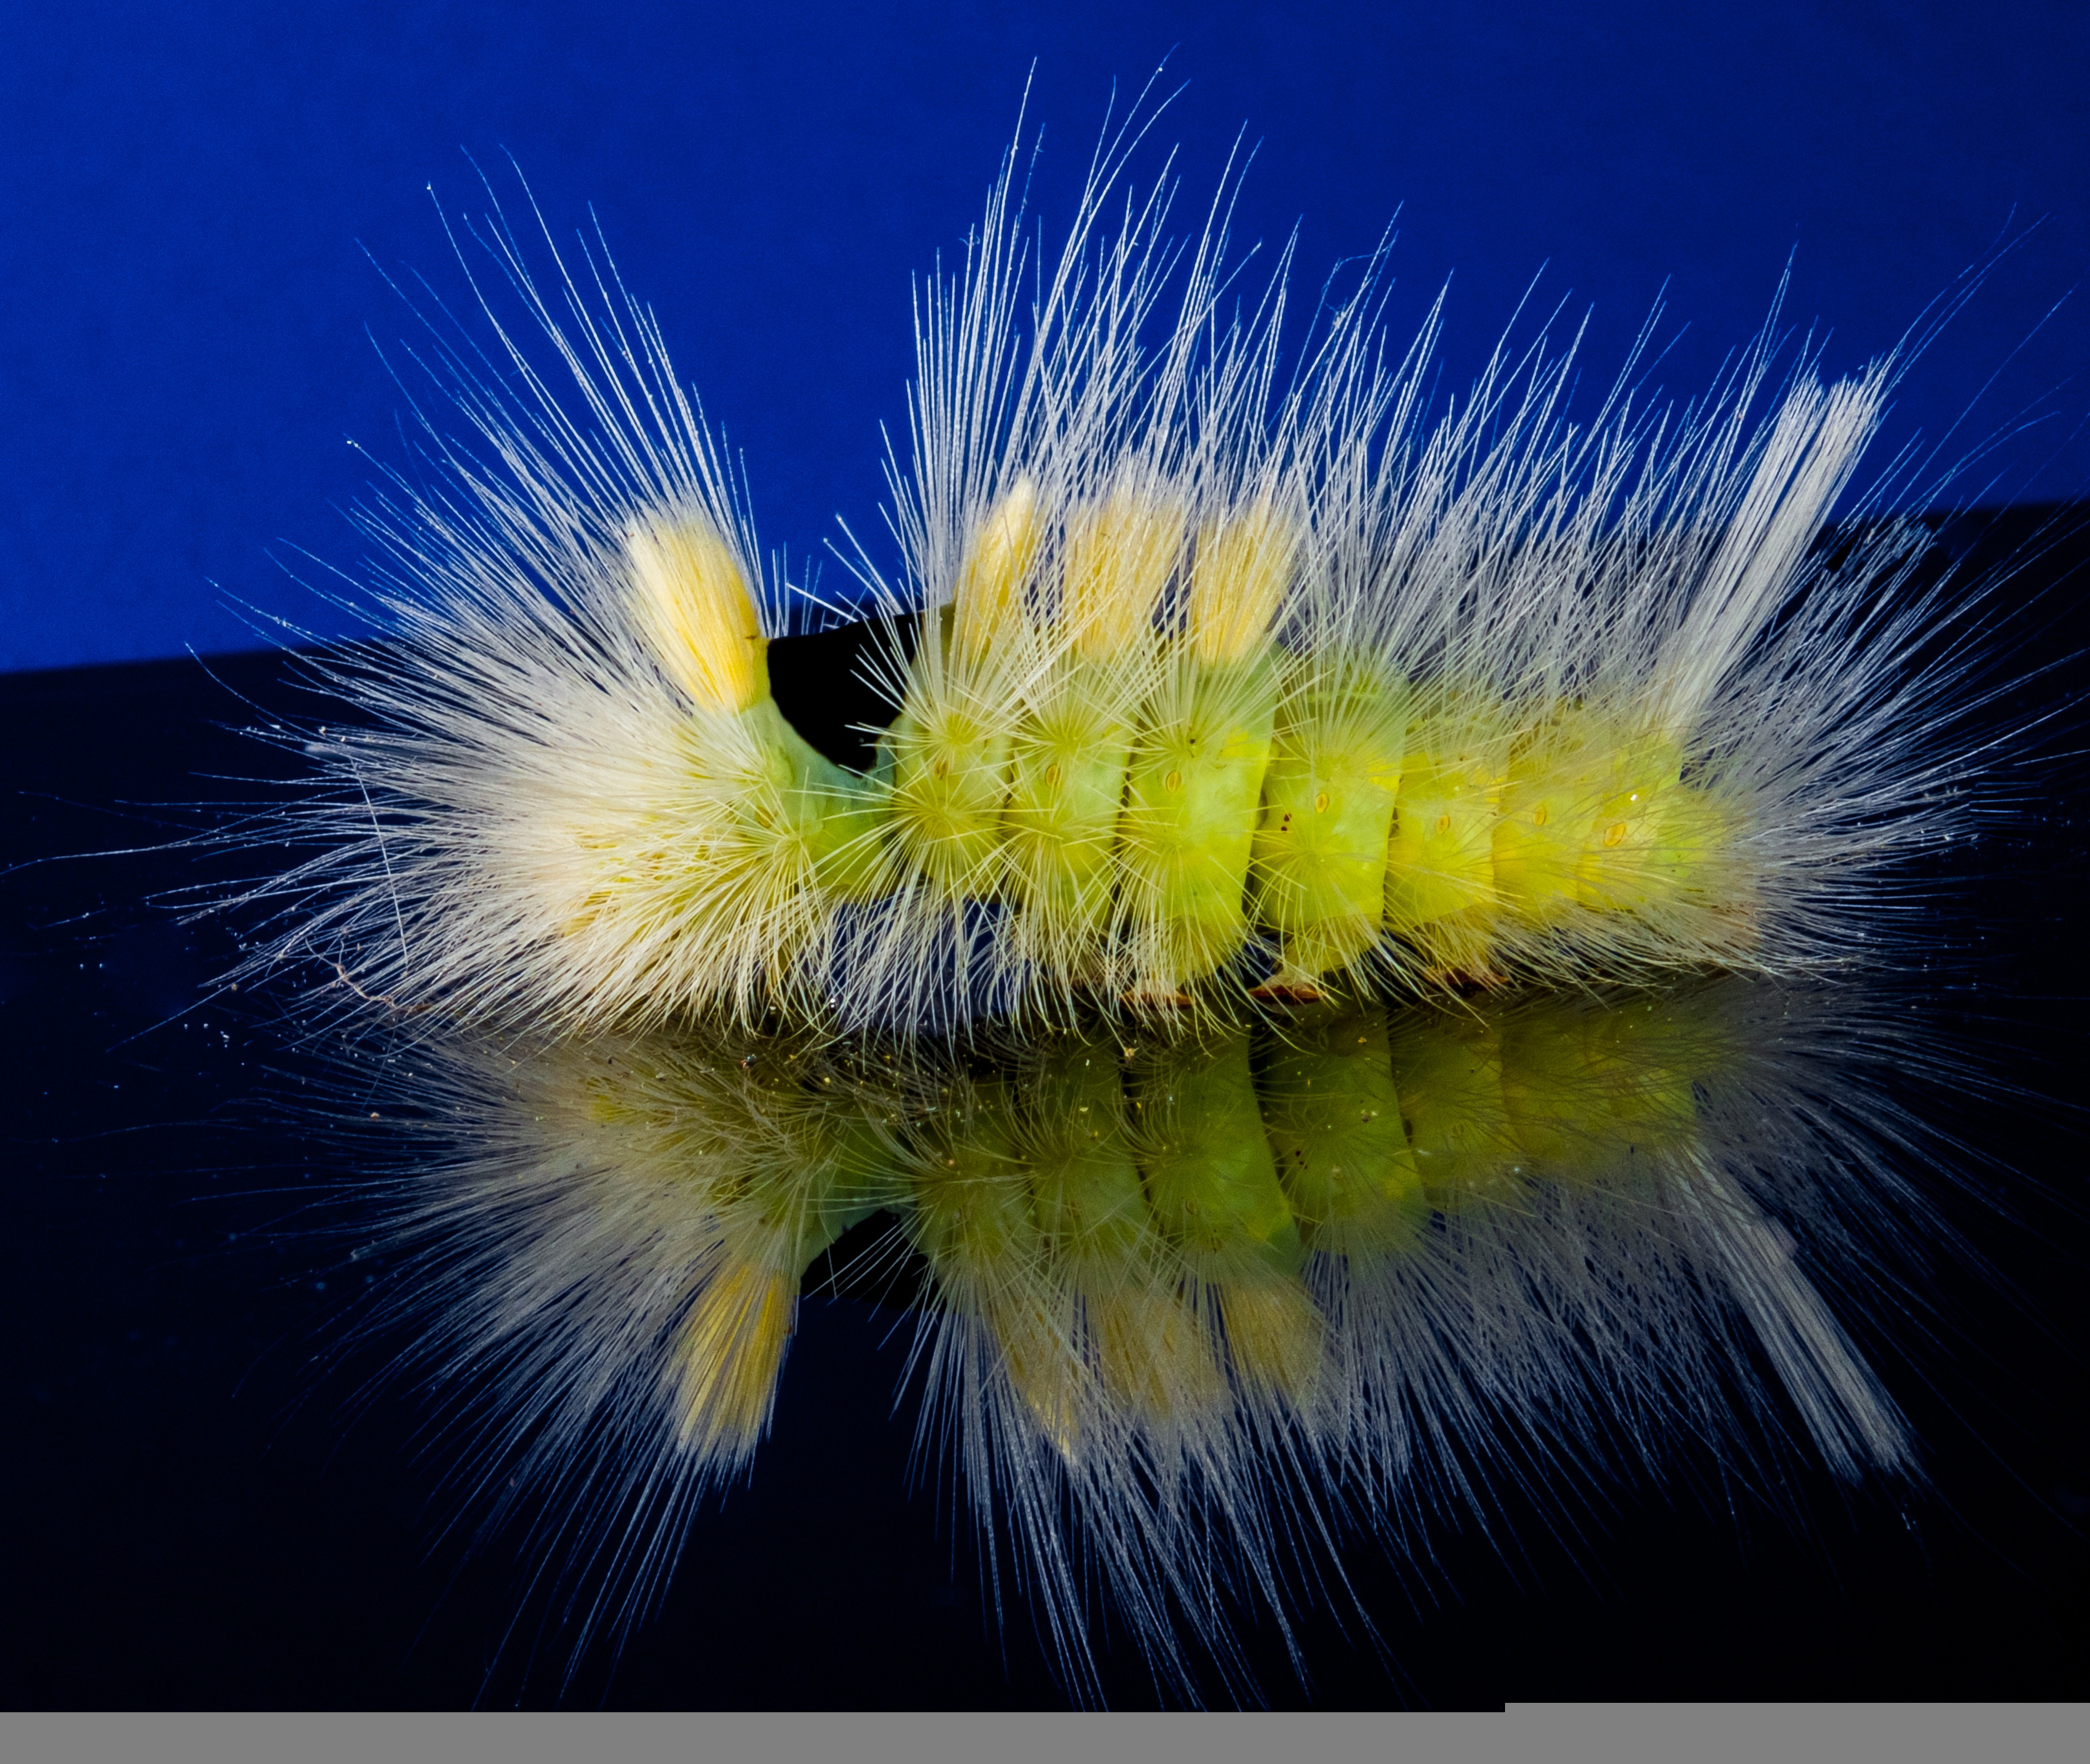
prickly, wing, photography, insect, biology, moth, yellow, close, fauna, invertebrate, caterpillar, close up, hairy, lymantriinae, larva, macro photography, noctuidae, arthropod, calliteara pudibunda, book track walk, red tailed, noctuinae stubs, moths and butterflies, track walk, book red tailed, lymantriidae